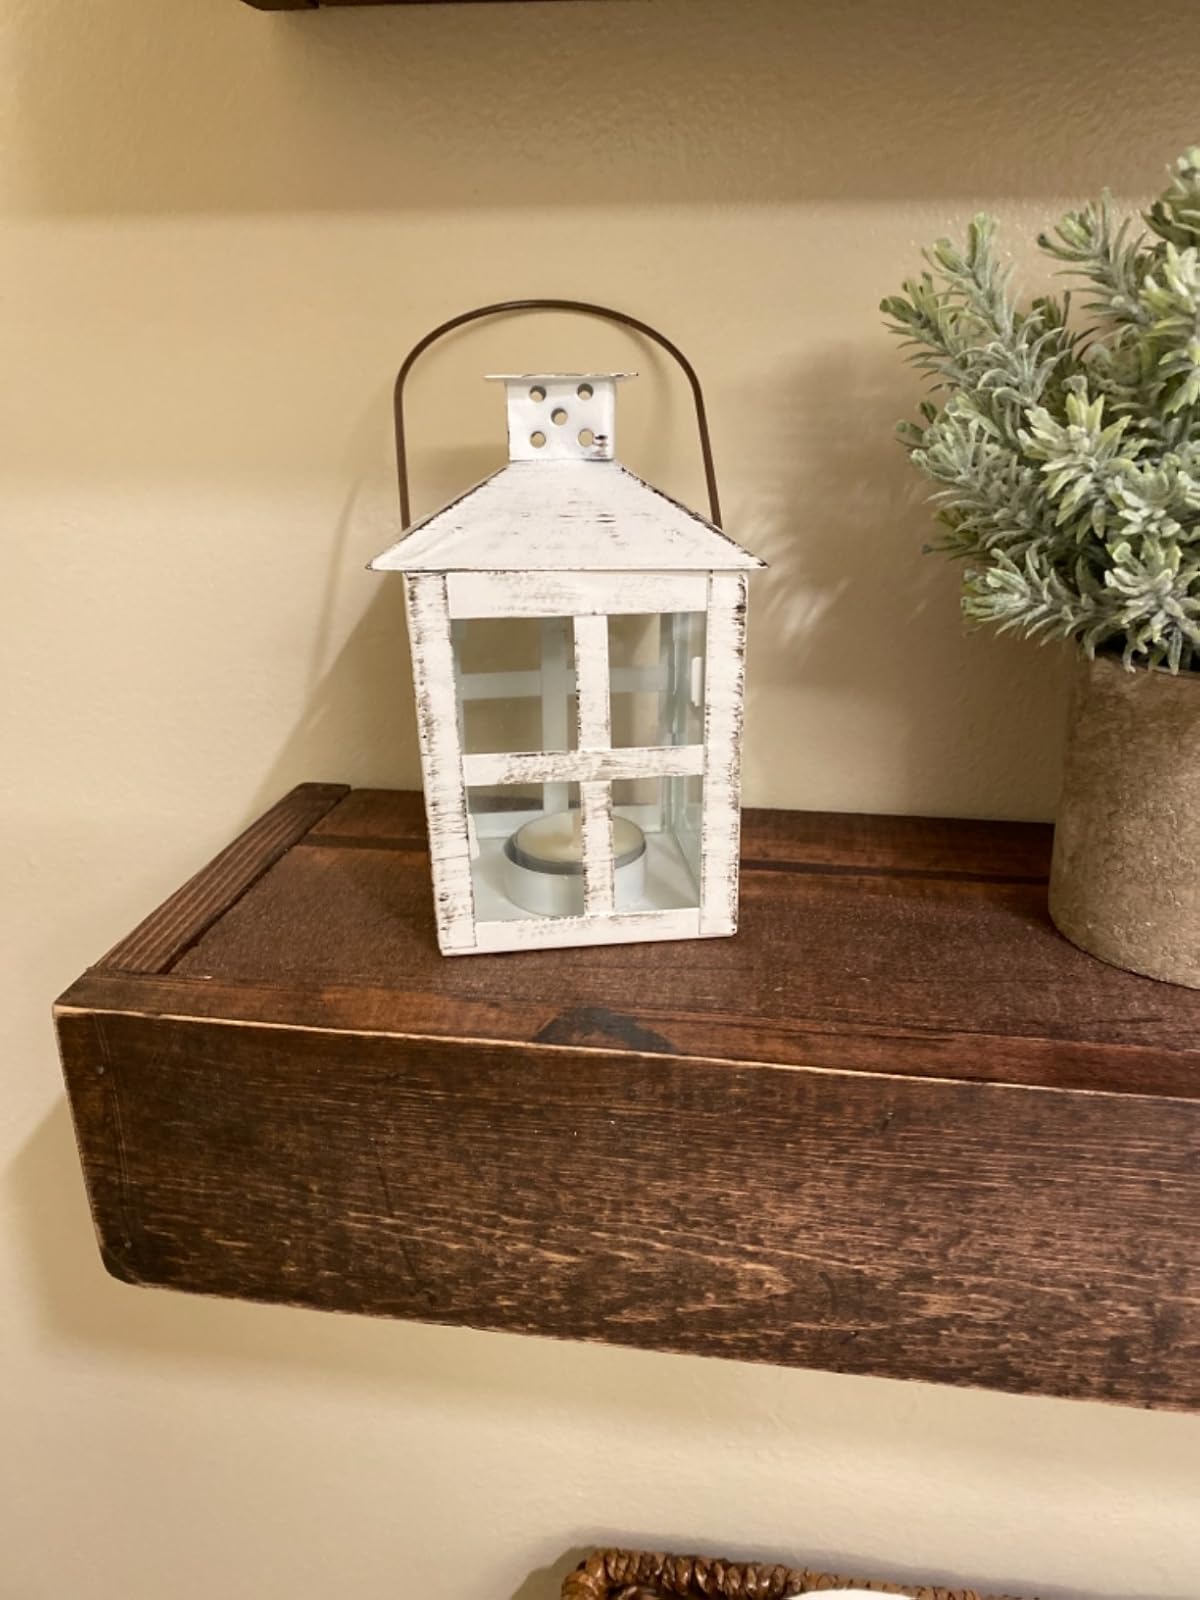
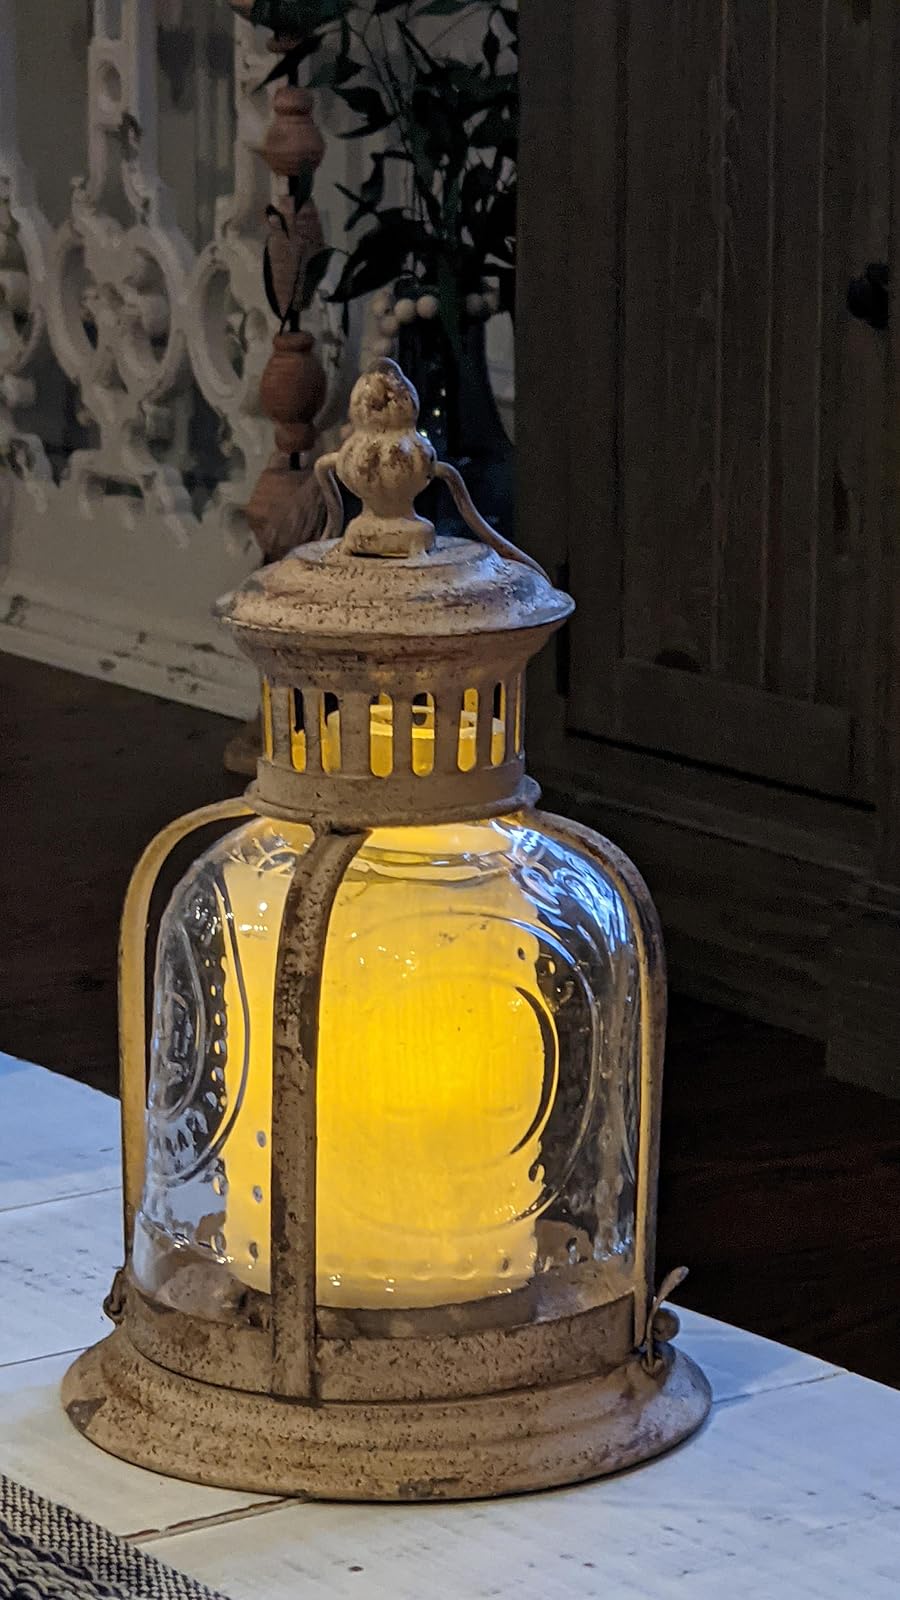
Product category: lantern
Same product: no